Memory and social interactions

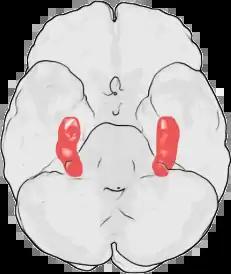
Ventral view of the brain. Hippocampus shown in red.

The hippocampus is a structure located in the medial temporal lobe. It is thought to be involved in the encoding, consolidation and retrieval of memories. This structure's function is probably best known from specific case studies, the most famous being Henry Molaison, formerly known as patient H.M., whose medial temporal lobes were bilaterally removed, which means that both sides were removed, in an attempt to cure his epileptic seizures. As a result, he experienced severe anterograde amnesia.